Chihiro Onitsuka

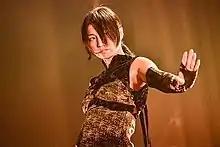
Chihiro Onitsuka at concert tour in 2018

In 2000, Onitsuka released her debut single "Shine" and gained recognition when its follow-up "Gekkou" became a hit. "Insomnia", her first studio album, released in the following year, topped the Japanese Oricon charts and has sold more than a million copies. She won the prize for lyrics of the 43rd Japan Record Awards in 2001 with "Memai", one of the singles from her debut album.